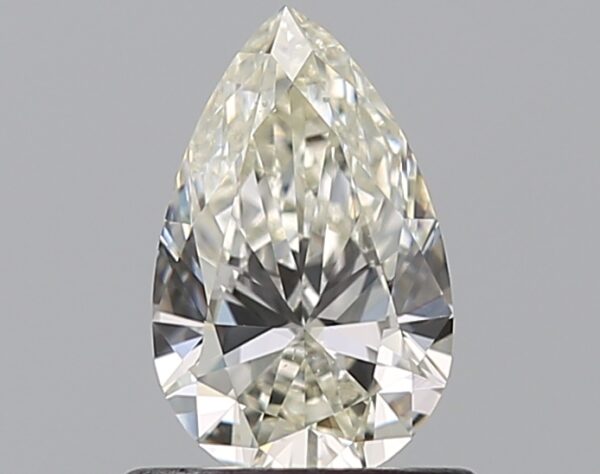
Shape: pear
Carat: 0.7
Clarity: VS2
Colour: I
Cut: EX
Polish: EX
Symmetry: VG
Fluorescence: ST
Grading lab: GIA
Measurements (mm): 7.95 x 4.97 x 2.94